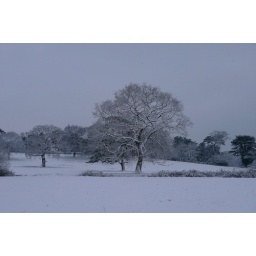
upload - trees in the field